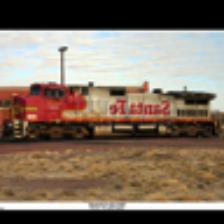
Label: NonHuman